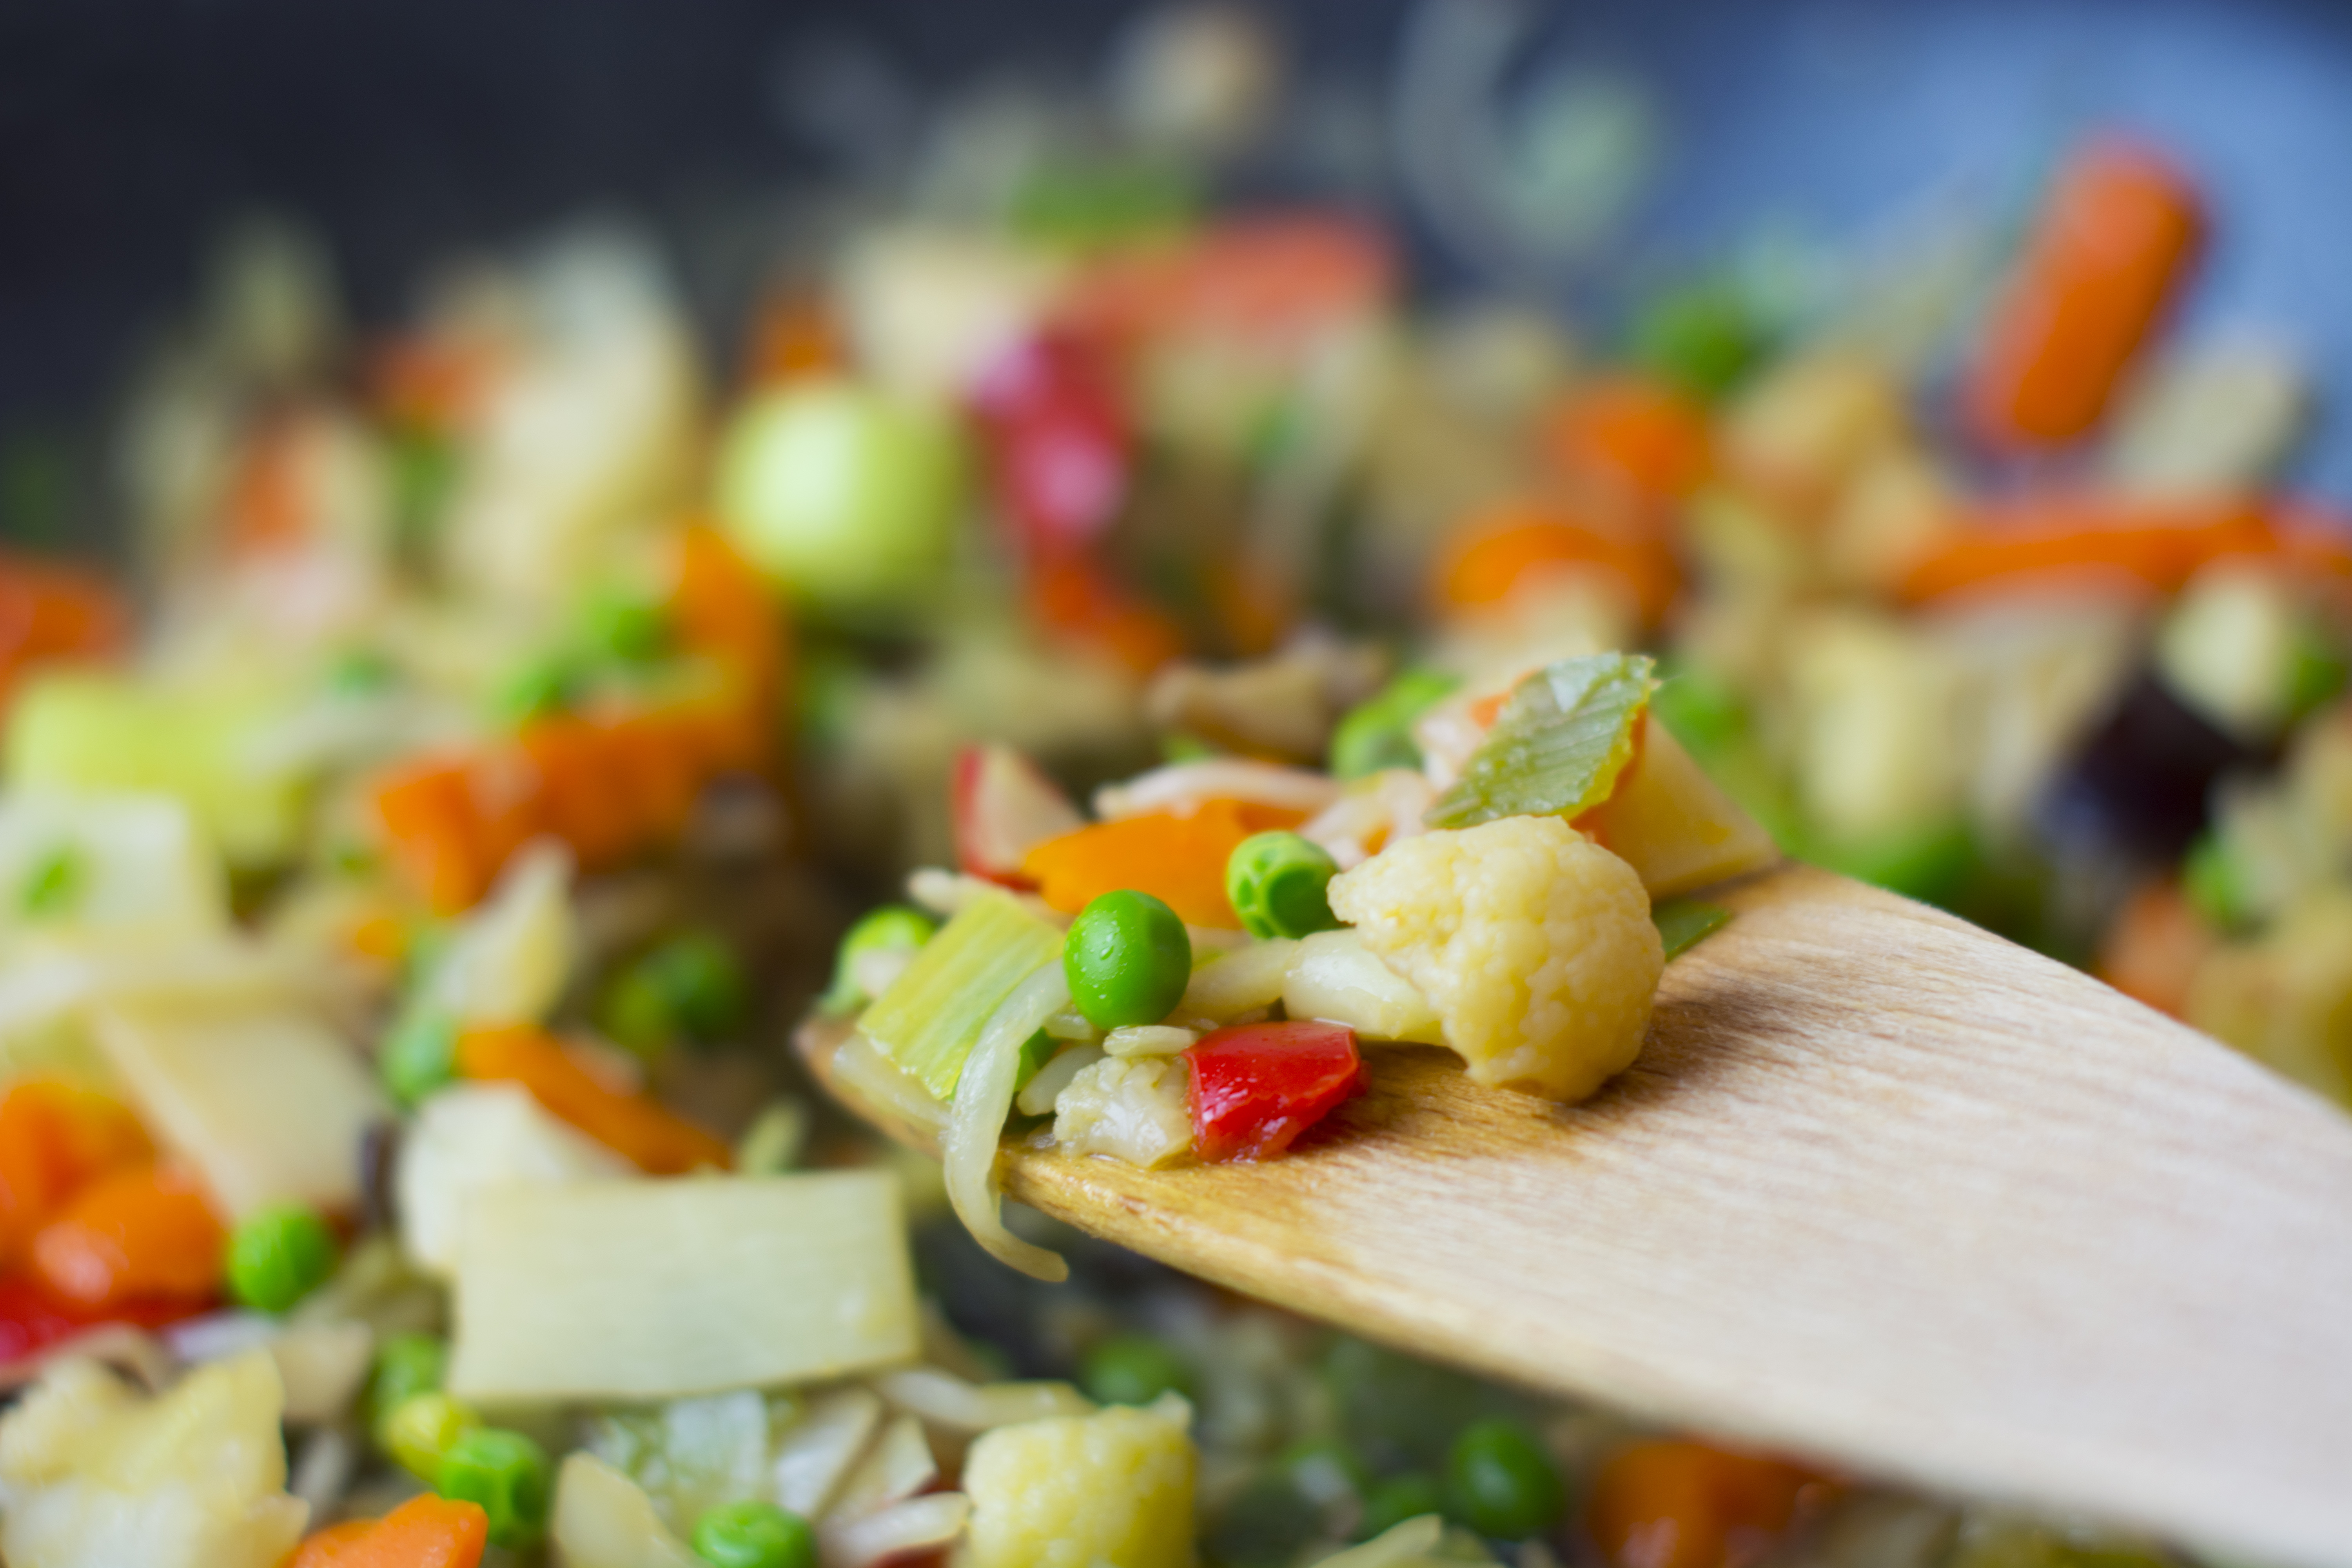
dish, food, salad, produce, vegetable, colourful, macro, colorful, healthy, cuisine, vegetables, vegetarian food, flowering plant